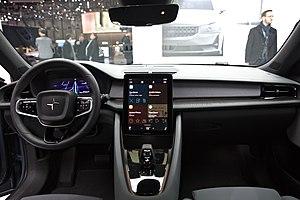
La Polestar 2 est une voiture électrique du constructeur automobile suédois Polestar produite à partir de début 2020. Elle est le second modèle et le premier véhicule électrique du constructeur, filiale du groupe Geely et de Volvo Cars.